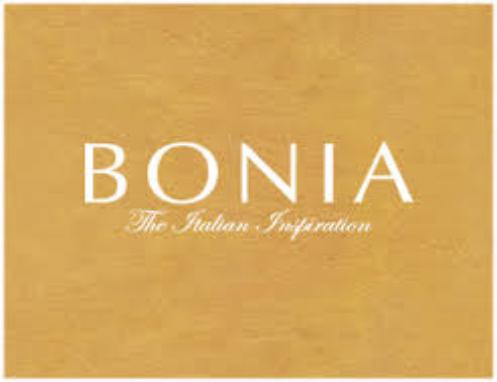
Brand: Bonia
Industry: Clothes